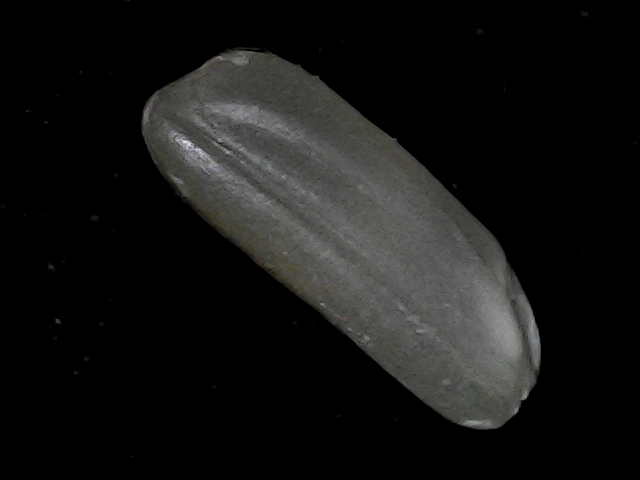
Rice variety: BD79